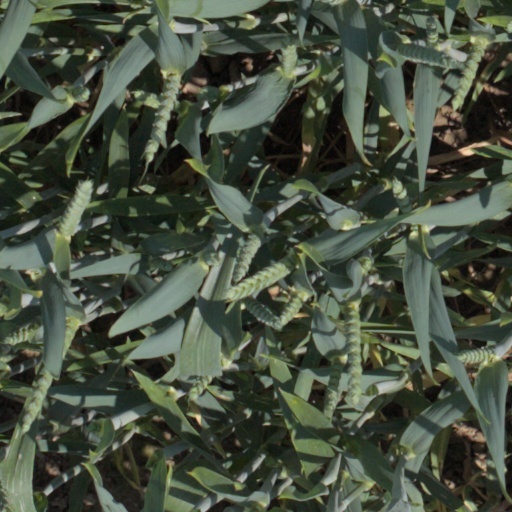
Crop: wheat